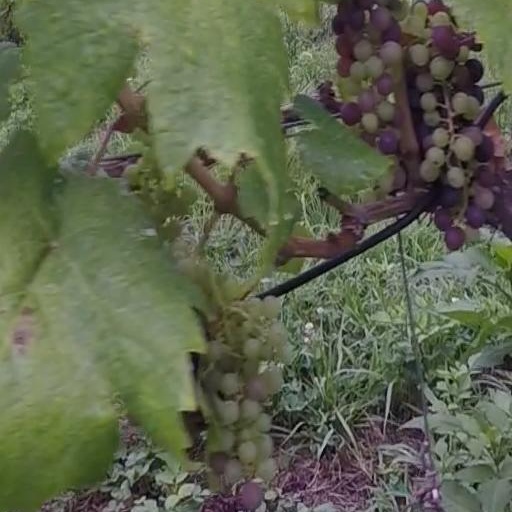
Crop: grape